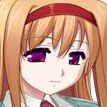
Portrait style: Anime Portrait